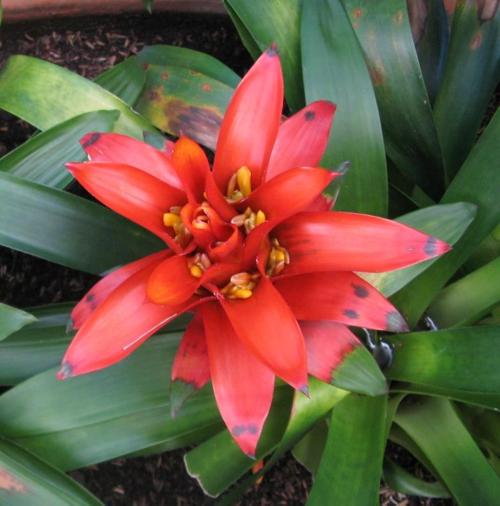
Label: bromelia